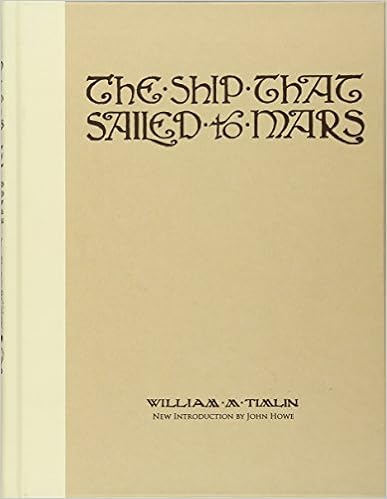
The Ship That Sailed to Mars (Calla Editions)
Category: Books
About the Author A South African architect and illustrator of travel books, William Timlin (1892–1943) produced many watercolor fantasies as well as etchings, illustrations for periodicals, and works in oil and pastels.
Features: A | raison d'etre | of Calla Editions is to make long-forgotten masterworks available to contemporary bibliophiles, and this book fulfills that aim like few others can. | The | Ship That Sailed to Mars | has a legendary reputation, and the original edition is much sought after by an ardent cult of collectors. Its author, William Timlin, was an obscure South African architect who, in a singular burst of creativity, brought forth a magical intertwining of science fiction and fantasy, a kind of Burroughs meets Tolkien. With 48 pages of calligraphic text — in Timlin's hand — and 48 color plates, it is a work of stunning design, illustration, calligraphy, and overall conception. The Calla Edition also features a new introduction by John Howe, one of the two chief conceptual designers for Peter Jackson's | The Lord of the Rings | movie trilogy. The reappearance of this much-discussed title will be applauded by many fans of science fiction, fantasy, and book illustration.